Early life of Winston Churchill

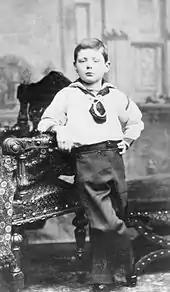
Churchill in 1881, aged six

In 1882, aged seven, Churchill began boarding at St. George's School in Ascot, Berkshire; he hated it, did poorly academically, and regularly misbehaved. Visits home were to Connaught Place in London, where his parents had settled, while they also took him on his first foreign holiday, to Gastein in Austria-Hungary. In September 1884, because of poor health, he moved to Brunswick School in Hove; there, his academic performance improved but he continued to misbehave.